Alvin Townley

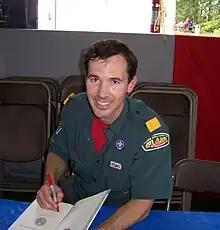
Alvin Townley at the 2010 National Scout Jamboree

Alvin Townley (born 1975) is an American author who writes about adventure, service, and inspiration. His most recent book, "Defiant", about prisoners of war and POW families during the Vietnam era, is his fourth nationally acclaimed work.